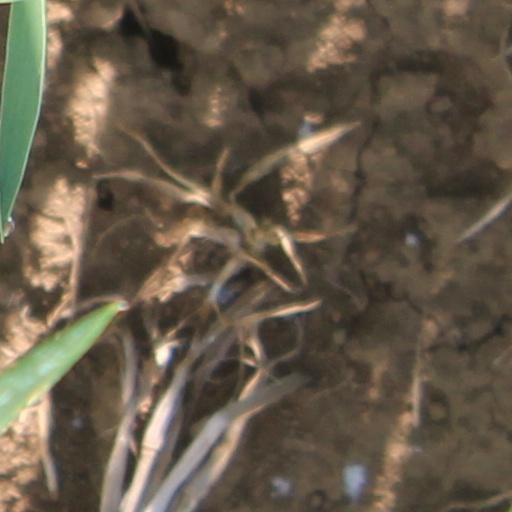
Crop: wheat